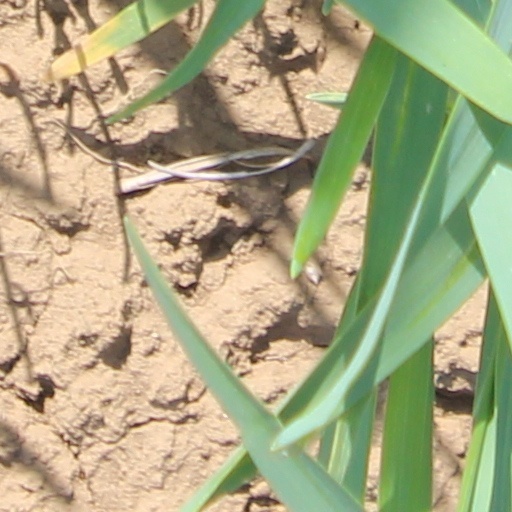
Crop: wheat